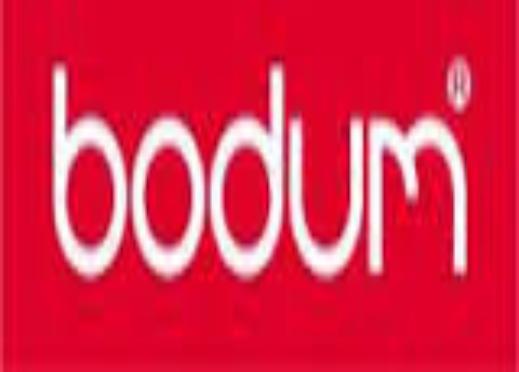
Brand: BODUM
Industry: Necessities